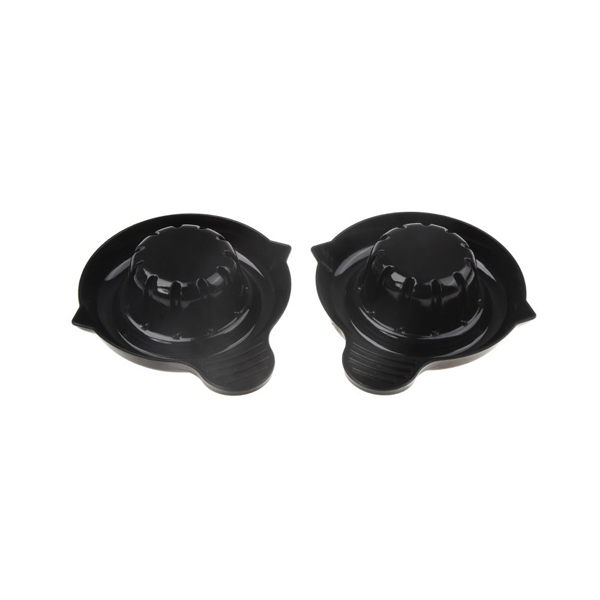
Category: toaster